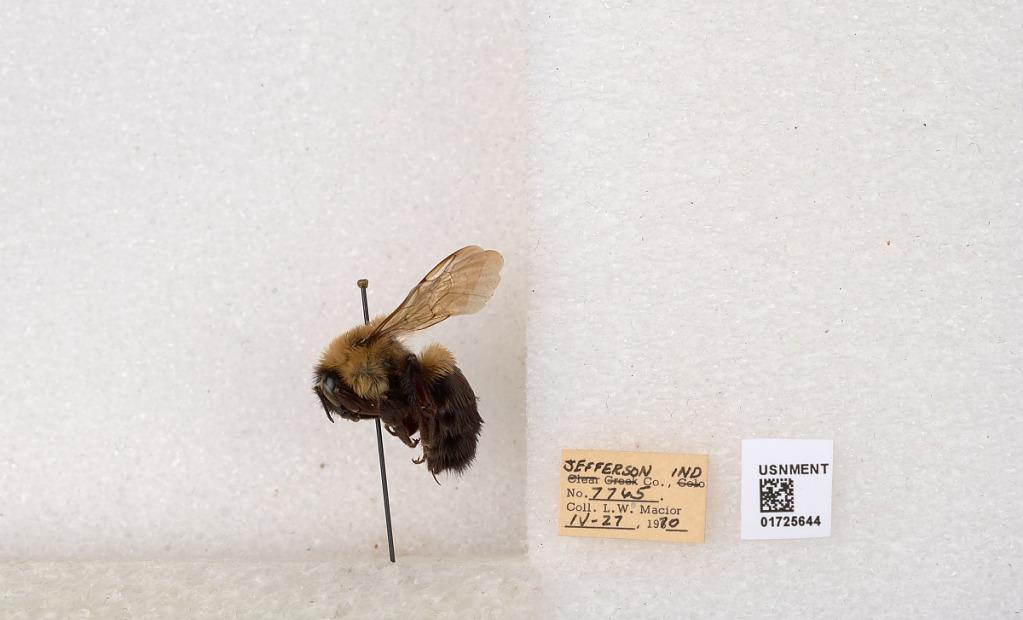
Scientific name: Bombus impatiens Cresson
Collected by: L. Macior
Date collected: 1970-4-27
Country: United States
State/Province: Indiana
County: Jefferson
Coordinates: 38.7858, -85.4386